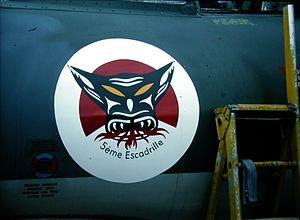
Les Forces aériennes suisses sont, avec les forces terrestres, l'une des deux branches des forces armées suisses.